William Foster House

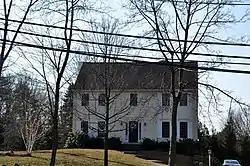

The William Foster House is a historic house in Andover, Massachusetts. The core of this house is a three-bay two-story late First Period structure built c. 1720. It was added onto about 1750, adding a two-story one-room ell to the southwest corner of the house. A new chimney core was added on the north side late in the 18th century, and a second two-story wing was added on the northwest. Although the house is traditionally dated to c. 1660 (with ownership of the land traced to 1635), the stylistic construction techniques indicate a later construction date.